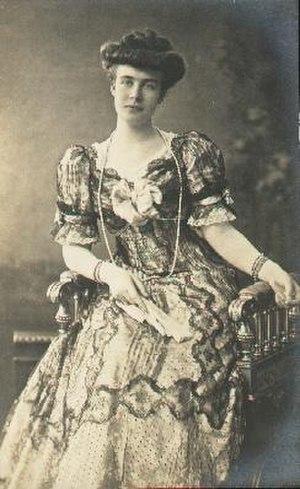
La princesse Élisabeth d'Anhalt, est une princesse allemande, grande-duchesse de Mecklenburg-Strelitz de 1904 à 1914 à la suite de son mariage avec le grand-duc Adolphe-Frédéric V de Mecklembourg-Strelitz.